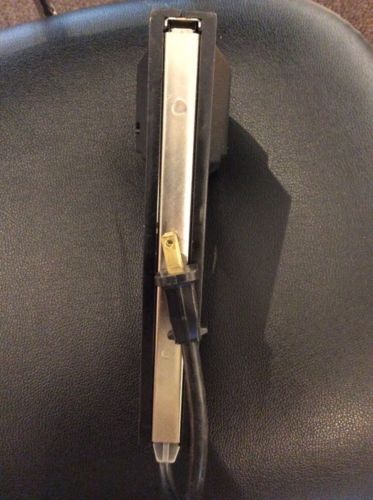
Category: stapler